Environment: real
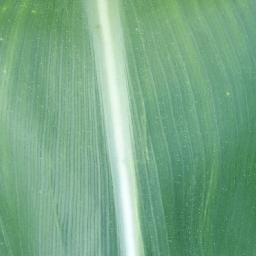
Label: healthy